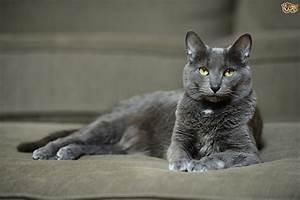
cat